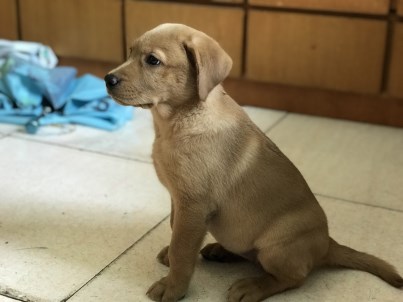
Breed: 3580-n000122-Labrador_retriever